Krupp

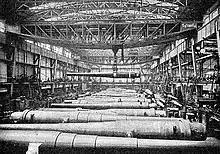
Krupp's Gun Shop c. 1901

In the 20th century the company was headed by Gustav Krupp von Bohlen und Halbach (1870–1950), who assumed the surname of Krupp when he married the Krupp heiress, Bertha Krupp. After Adolf Hitler came to power in Germany in 1933, the Krupp works became the center for German rearmament. In 1943, by a special order from Hitler, the company reverted to a sole-proprietorship, with Gustav and Bertha's eldest son Alfried Krupp von Bohlen und Halbach (1907–67) as proprietor.